Medvedev modernisation programme

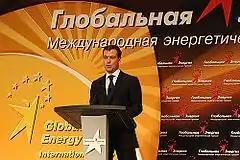
Dmitry Medvedev at the 2008 International Global Energy Prize award ceremony

As of 2014, the energy intensity of the Russian economy was estimated to be about 2.5 times more than the world average. The government set an aim of 40% decrease of the energy intensity by 2020. It was estimated that the main potential of achieving this aim lies within the housing sector and the budget organisations. The following state projects were initiated to increase energy efficiency: